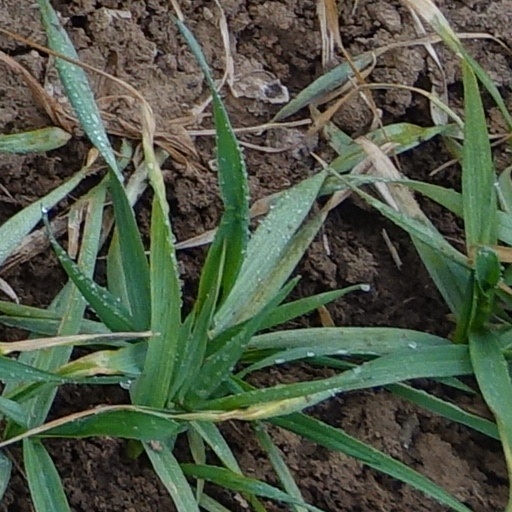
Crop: wheat